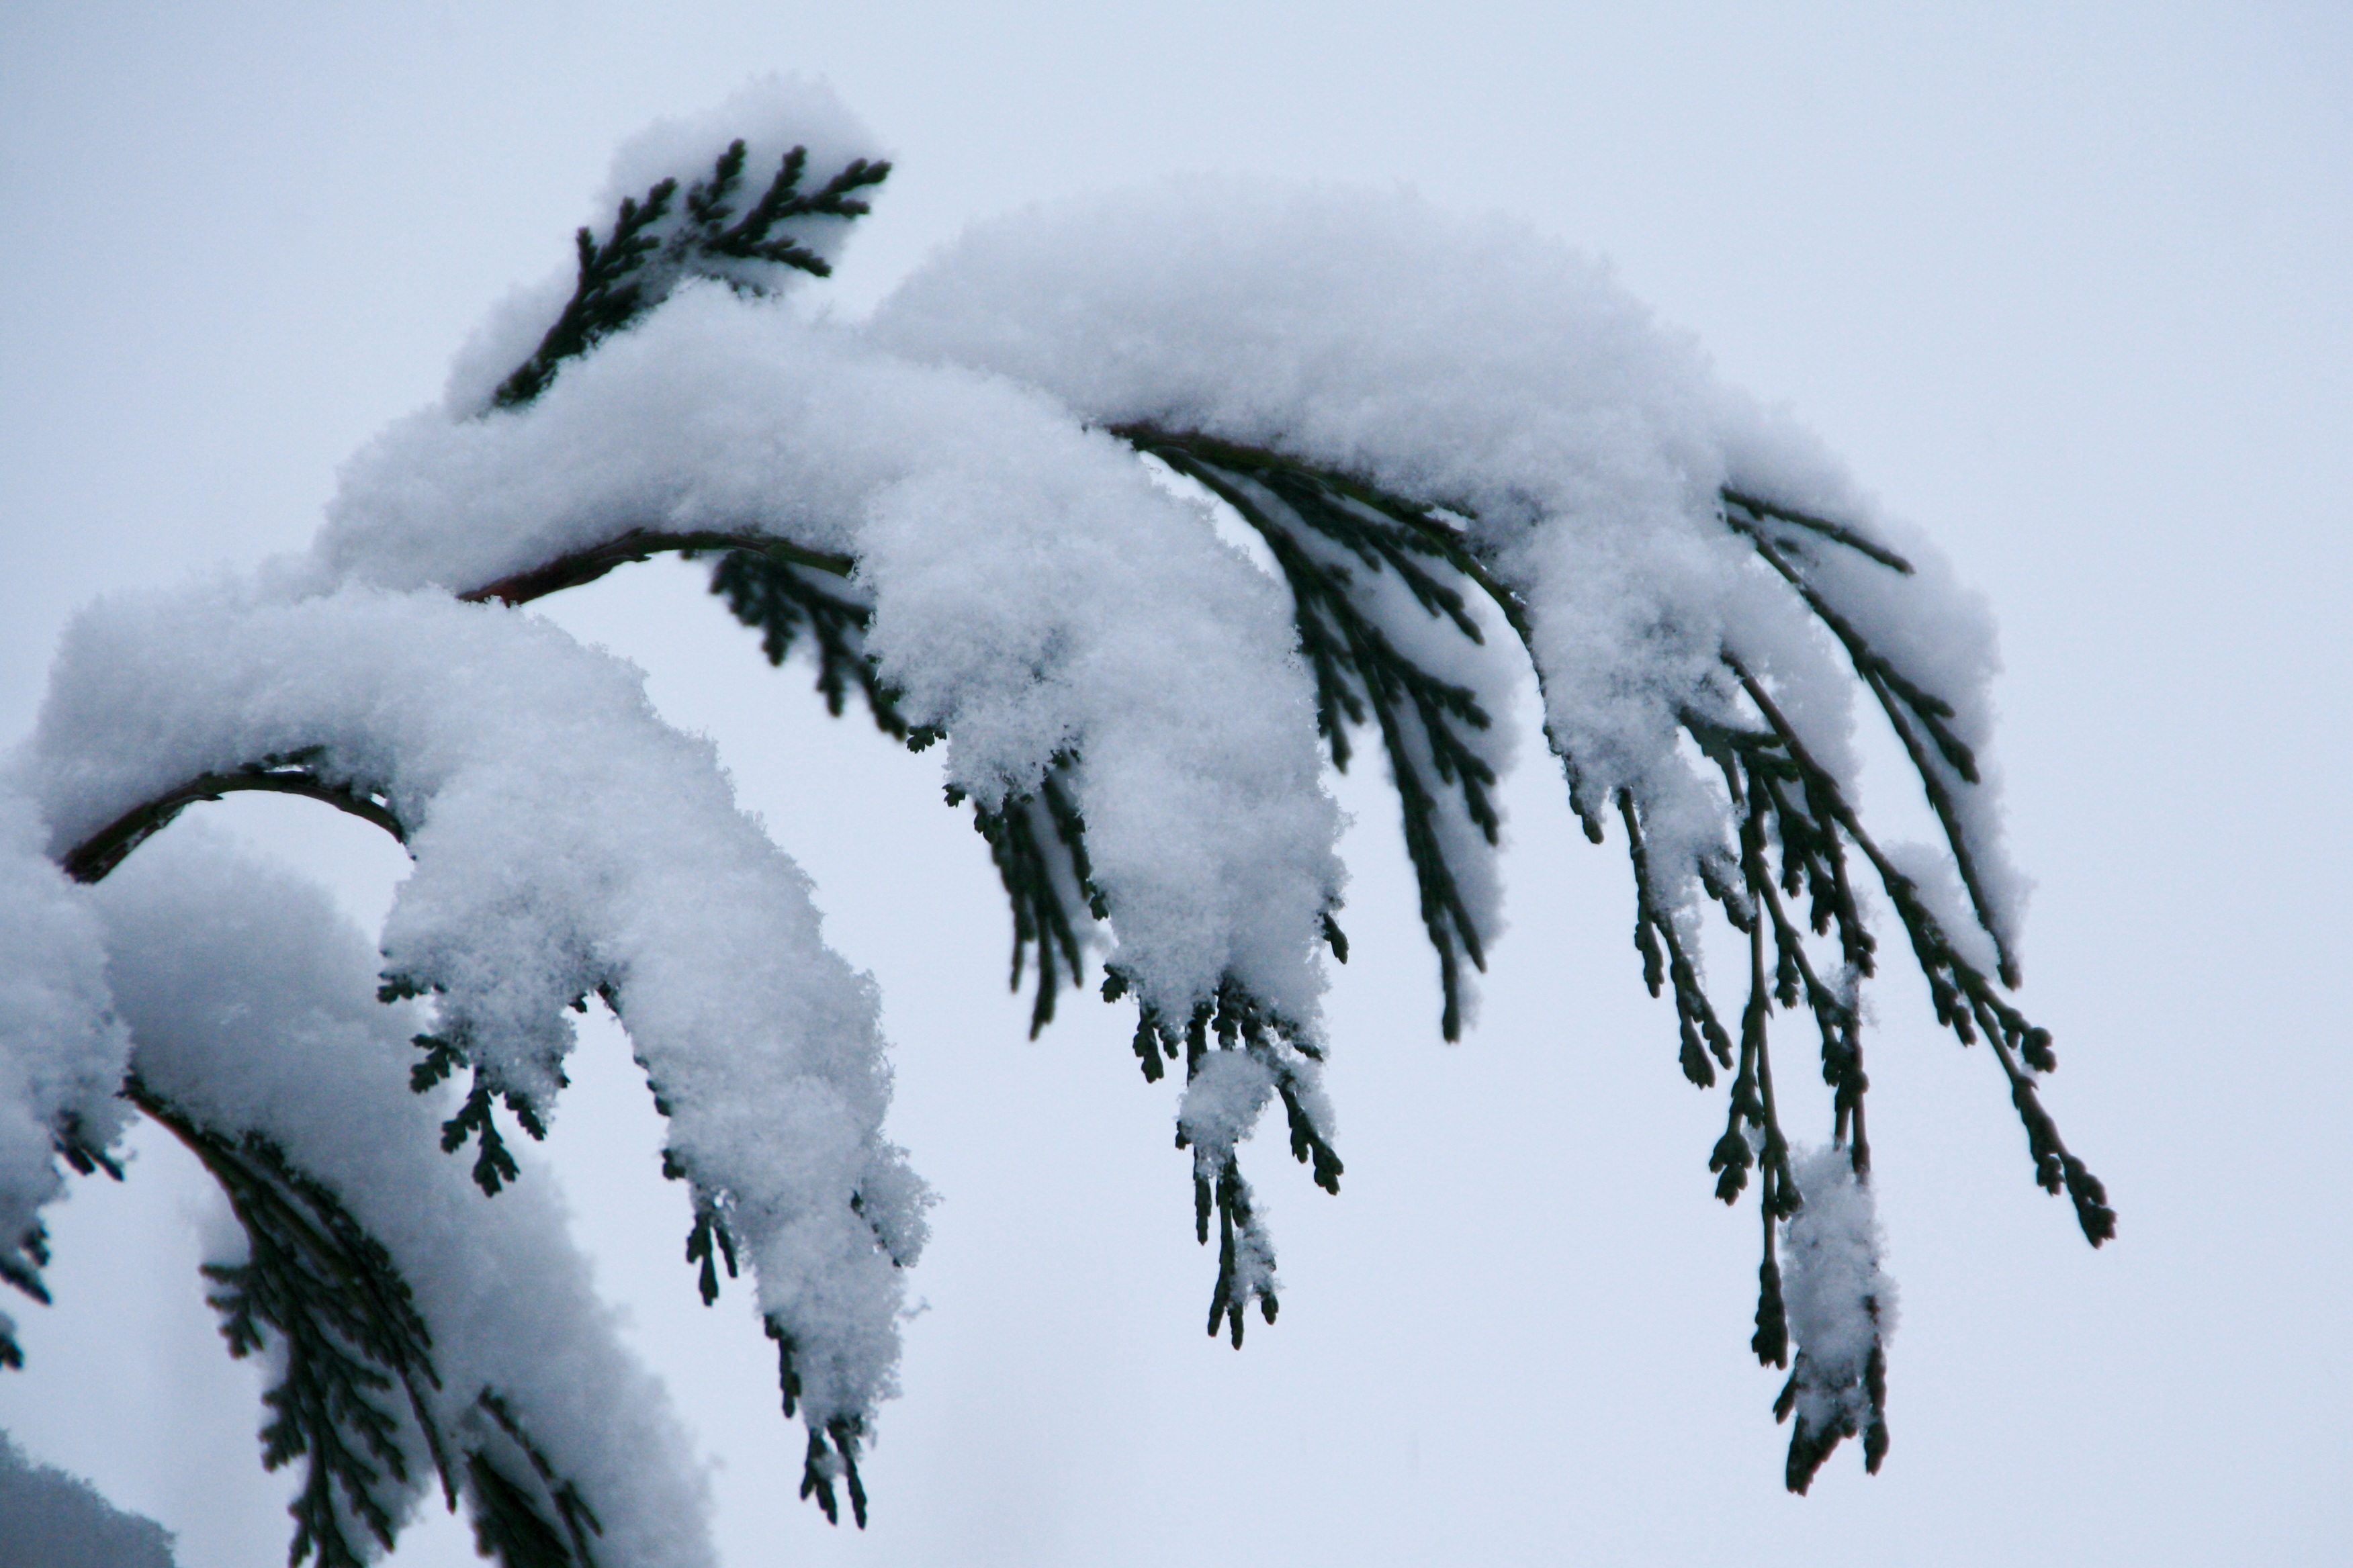
landscape, tree, nature, branch, snow, winter, frost, ripe, ice, weather, season, trees, blizzard, freezing, woody plant, winter storm